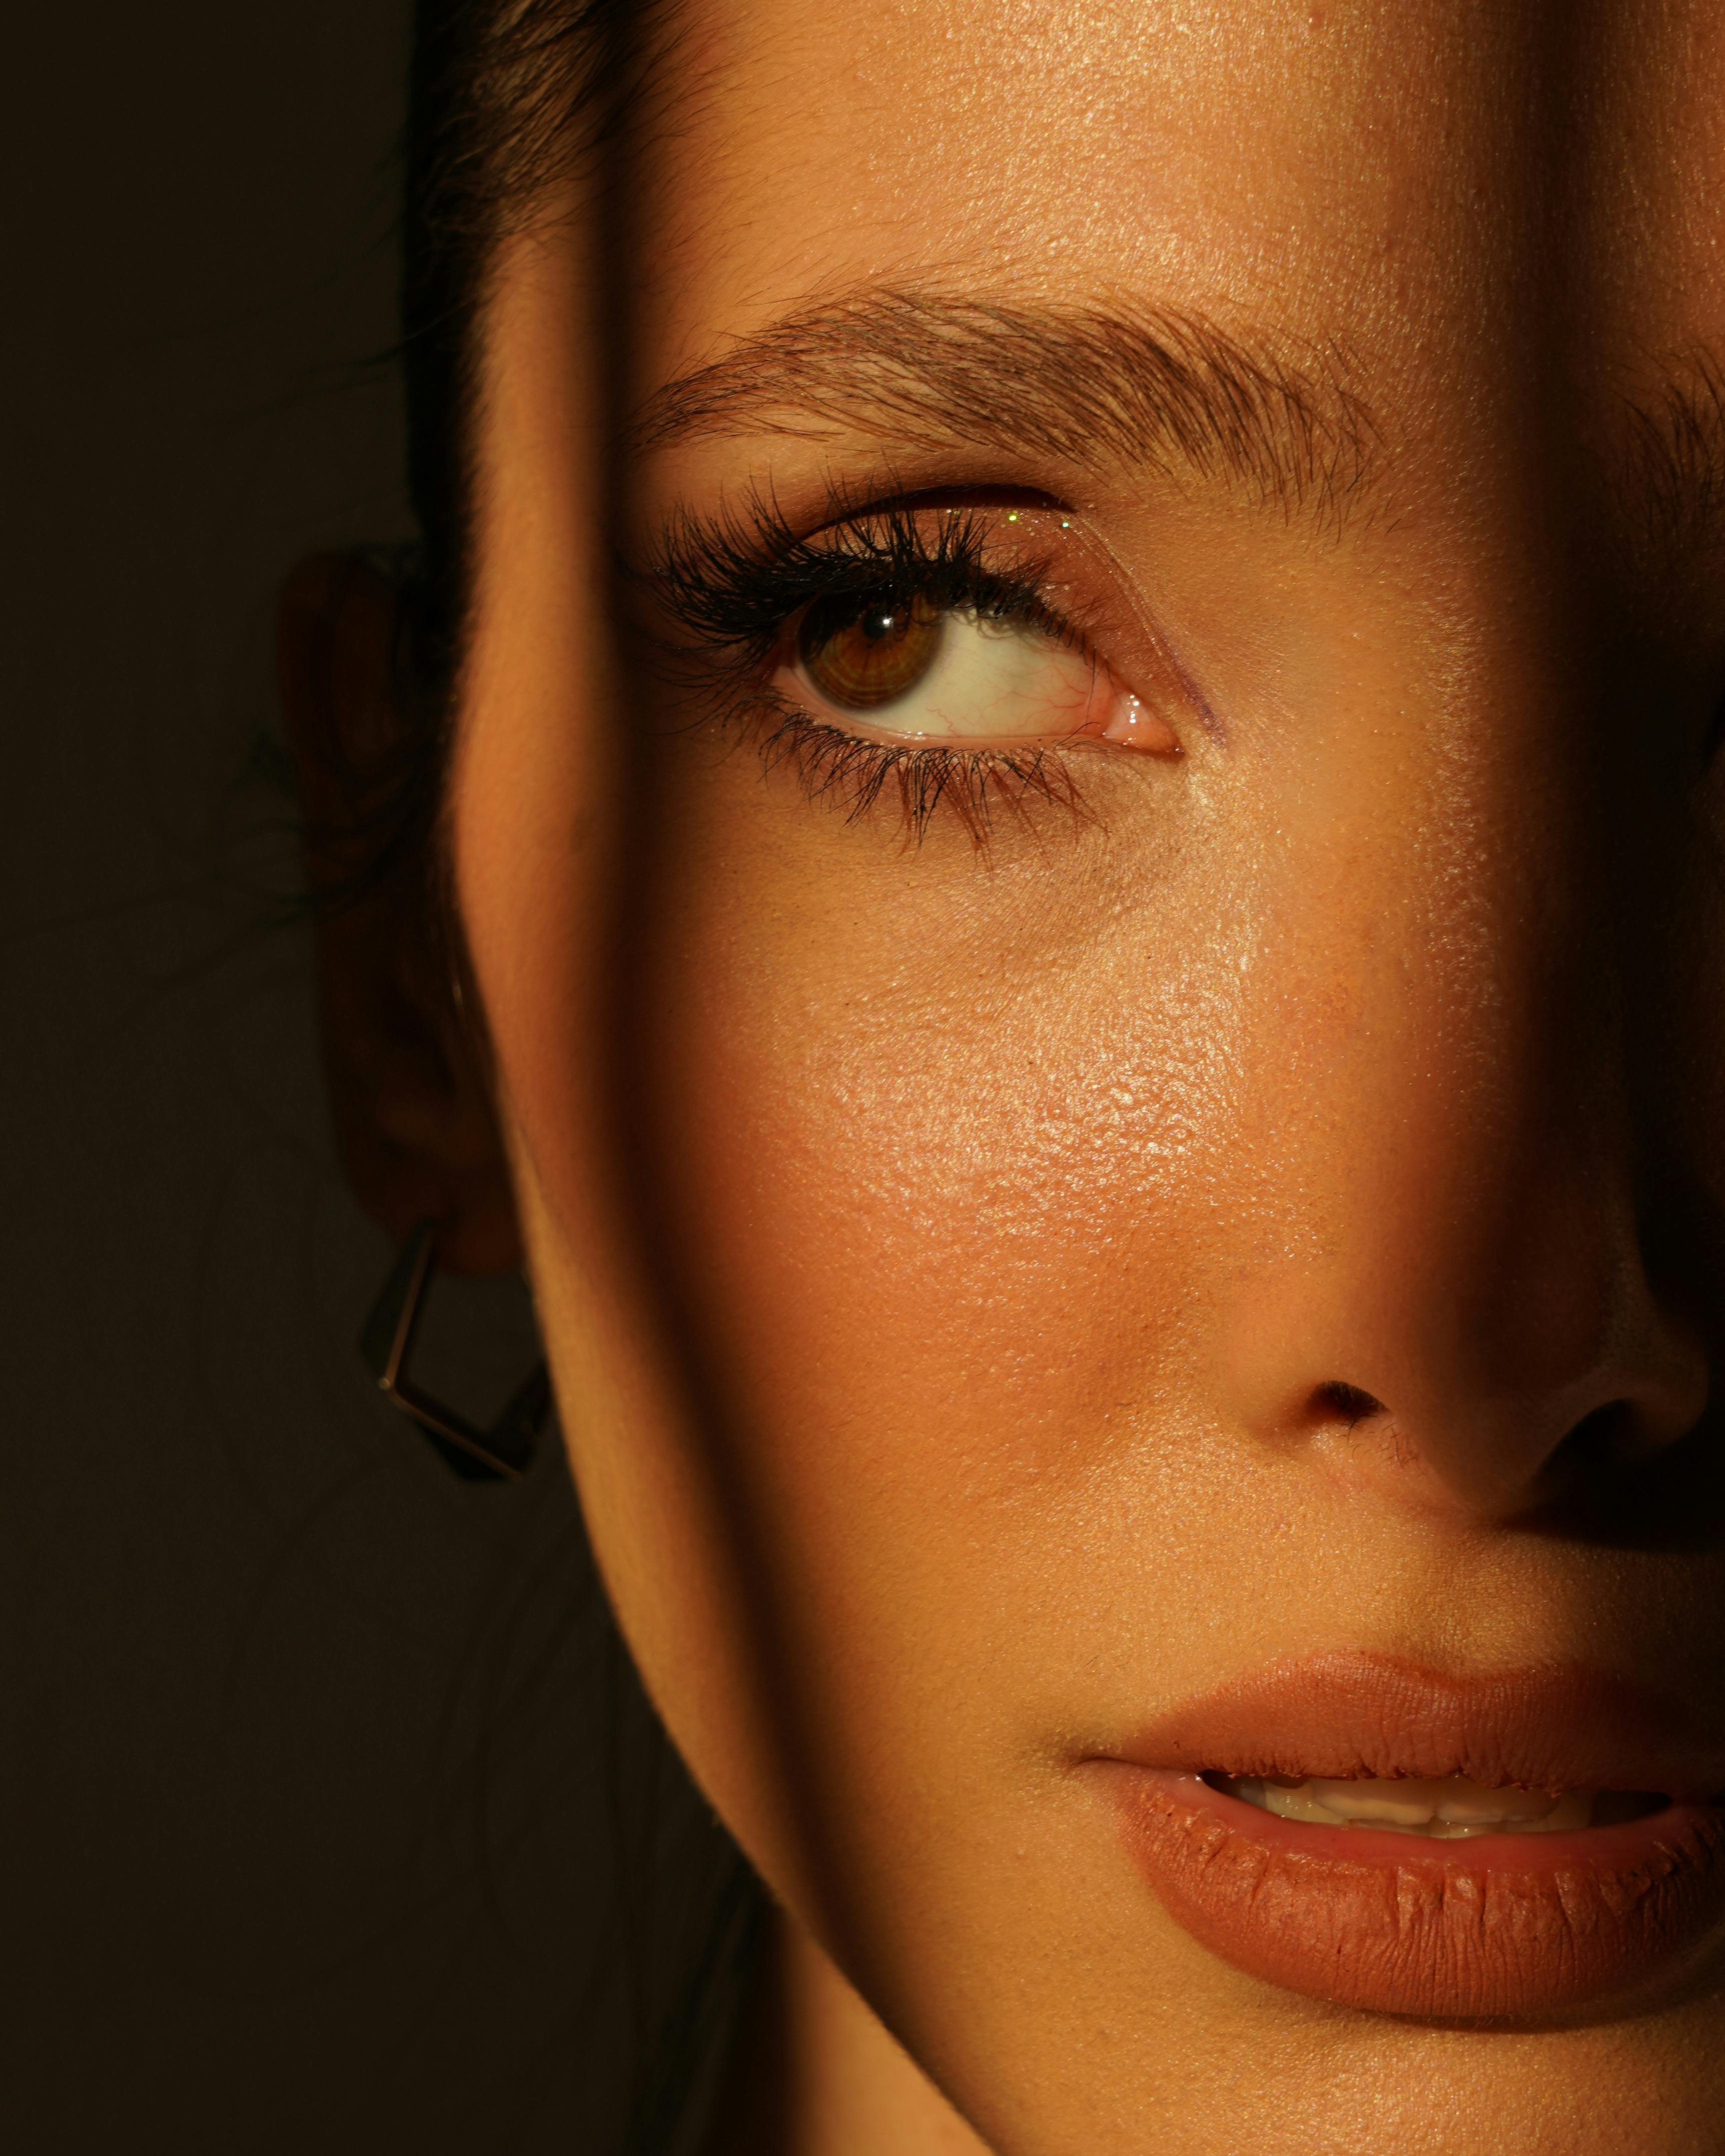
woman, chin, cheek, eyebrow, lips, forehead, eyelash, skin, face, nose, beauty, hairstyle, eye, jaw, mouth, facial expression, close up, eye shadow, brown, portrait photography, lipstick, makeover, eye liner, cosmetics, lip gloss, lip care, brown hair, mascara, earring, portrait, model, eyelash extensions, No expression, body jewelry, macro photography, Paint sheen, photo shoot, selfie, body piercing, fashion model